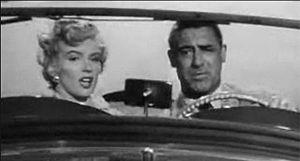
Archibald Alexander Leach, dit Cary Grant, est un acteur anglo-américain né le 18 janvier 1904 à Bristol et mort le 29 novembre 1986 à Davenport. Il a été naturalisé citoyen des États-Unis le 26 juin 1942.